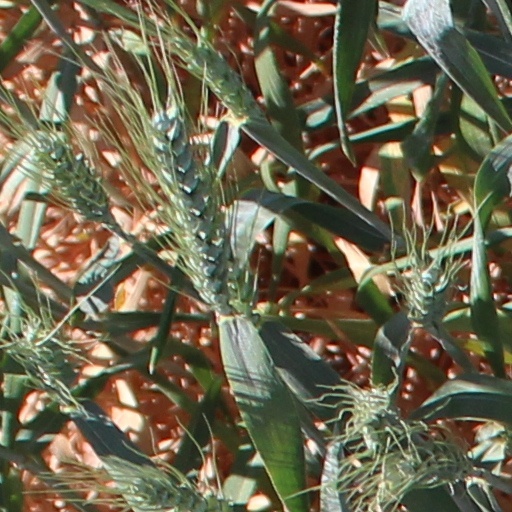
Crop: wheat